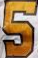
Number: 5